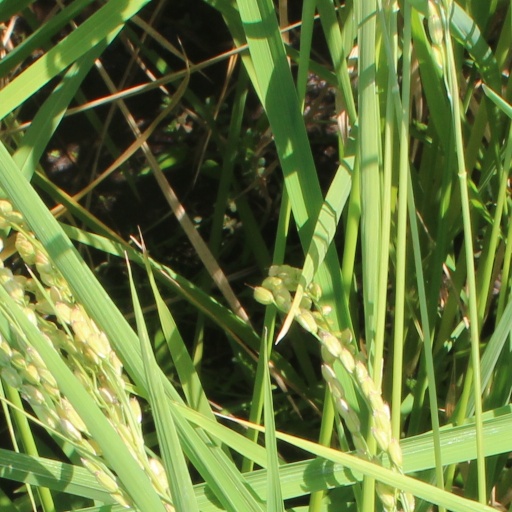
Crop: rice